Mariano Rivera

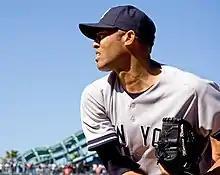
Rivera warming up in June 2007

Rivera began 2006 with a 3.72 ERA and two losses in April, but his numbers improved in subsequent months. On June 6, he saved his 391st career game, passing Dennis Eckersley for the fourth-most saves in major league history. Rivera was selected to his third consecutive All-Star team with a 1.76 ERA and 19 saves entering the midseason break. He saved the AL's comeback victory in the All-Star Game for his third career All-Star save, tying Eckersley's record. On July 16, Rivera achieved another milestone by becoming the fourth MLB pitcher to reach 400 saves. In August, he guaranteed his $10.5 million contract option for 2007 by reaching 114 games finished over two years. Although a throwing elbow strain sidelined Rivera for most of September, he finished the 2006 season with 34 saves in 37 opportunities and an ERA of 1.80—his fourth consecutive season with a sub-2.00 ERA. For a second consecutive year, fans voted him the Delivery Man of the Year.